John David Duty

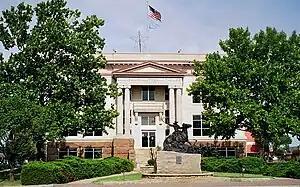
Jackson County Courthouse

In July 1978, Duty, represented by Clyde Amyx and John Wampler, was placed on trial in the Jackson County Courthouse before Judge Weldon Ferris. Duty stated that he had no criminal record besides three traffic violations, and that he felt that he could be rehabilitated in prison. He pleaded guilty on July 18 to charges of rape and shooting with intent to kill in Tillman County and was also convicted of robbery in neighboring Jackson County. Under cross-examination by prosecutor Mike Evans, Duty stated that he had been depressed and had been drinking for two days before the crime, which he admitted was his idea. Judge Ferris sentenced Duty to serve concurrent life terms for the charges of robbery, rape and shooting with intent to kill, and 20 years for kidnapping. Trombitas was sentenced to 25 years for armed robbery and 20 years for kidnapping.